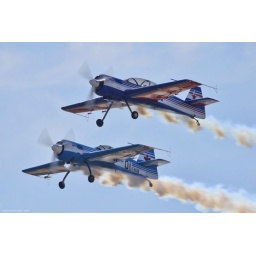
The only two ship aerobatic formation act in North America flying the SU-26 &amp;amp; SU-29.